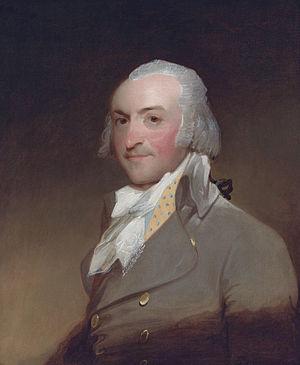
North Astor Street est une rue de la ville de Chicago aux États-Unis.
France : saisie des épreuves de De l'Allemagne de Madame de Staël.
Cette page concerne des événements d'actualité qui se sont produits durant l'année 1810 du calendrier grégorien aux États-Unis.